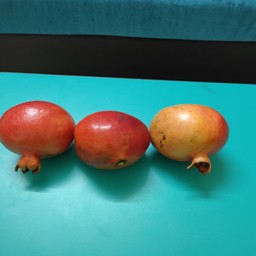
Fruit: Pomegranate
Quality: Good